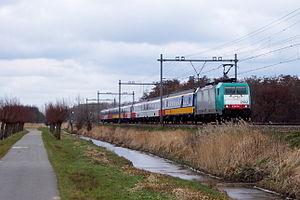
Intercity train IC 1233 sur son chemin de La Haye HS à Bruxelles-Midi